Eduardo Cáceres

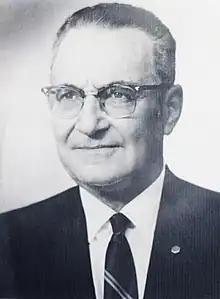
Official portrait

Eduardo Rafael Cáceres Lehnhoff (2 June 1906 – 31 January 1980) was a Guatemalan politician who served as Vice President from 1 July 1970 to 1 July 1974 in the cabinet of Carlos Arana.